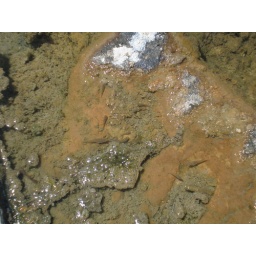
Little tiny fish that somehow survive in the really hot water of little hot creek